Holy See of Cilicia

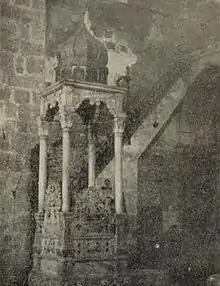
The chair of the Armenian Catholicosate in Sis (today Kozan)

In 1922 the American Committee for Relief in the Near East established an orphanage in Antilias for survivors of the genocide. It continued operating until 1928. After the foundation's Executive Committee was petitioned in 1929 by Sahak II, in 1930 the now-vacant buildings of the orphanage were leased to the Cilicia Catholicosate for a period of five years to be used as a seat for the Catholicosate and a seminary for training priests and teachers. The foundation also agreed to contribute $6000-$7000 yearly towards running costs.